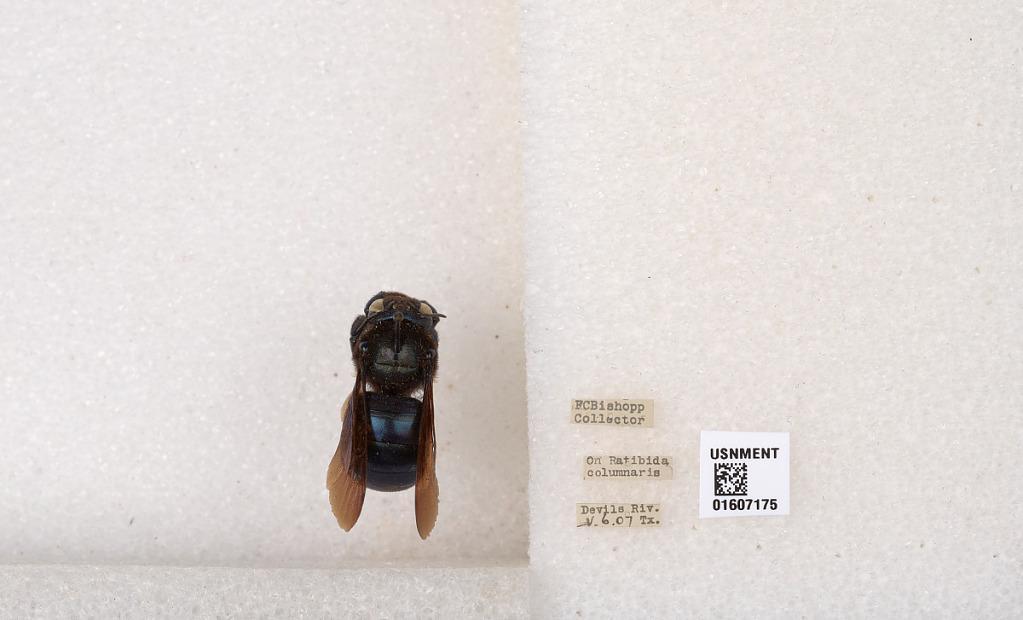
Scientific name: Xylocopa (Xylocopoides) californica arizonensis Cresson
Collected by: F. Bishopp
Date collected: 1907-5-6
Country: United States
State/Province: Texas
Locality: Devil's River